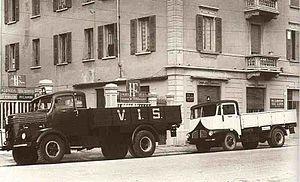
L'Isotta Fraschini D65 est un camion de moyen tonnage "Unifié" polyvalent, produit par le constructeur italien Isotta Fraschini à partir de l'année 1940 jusqu'en 1955.